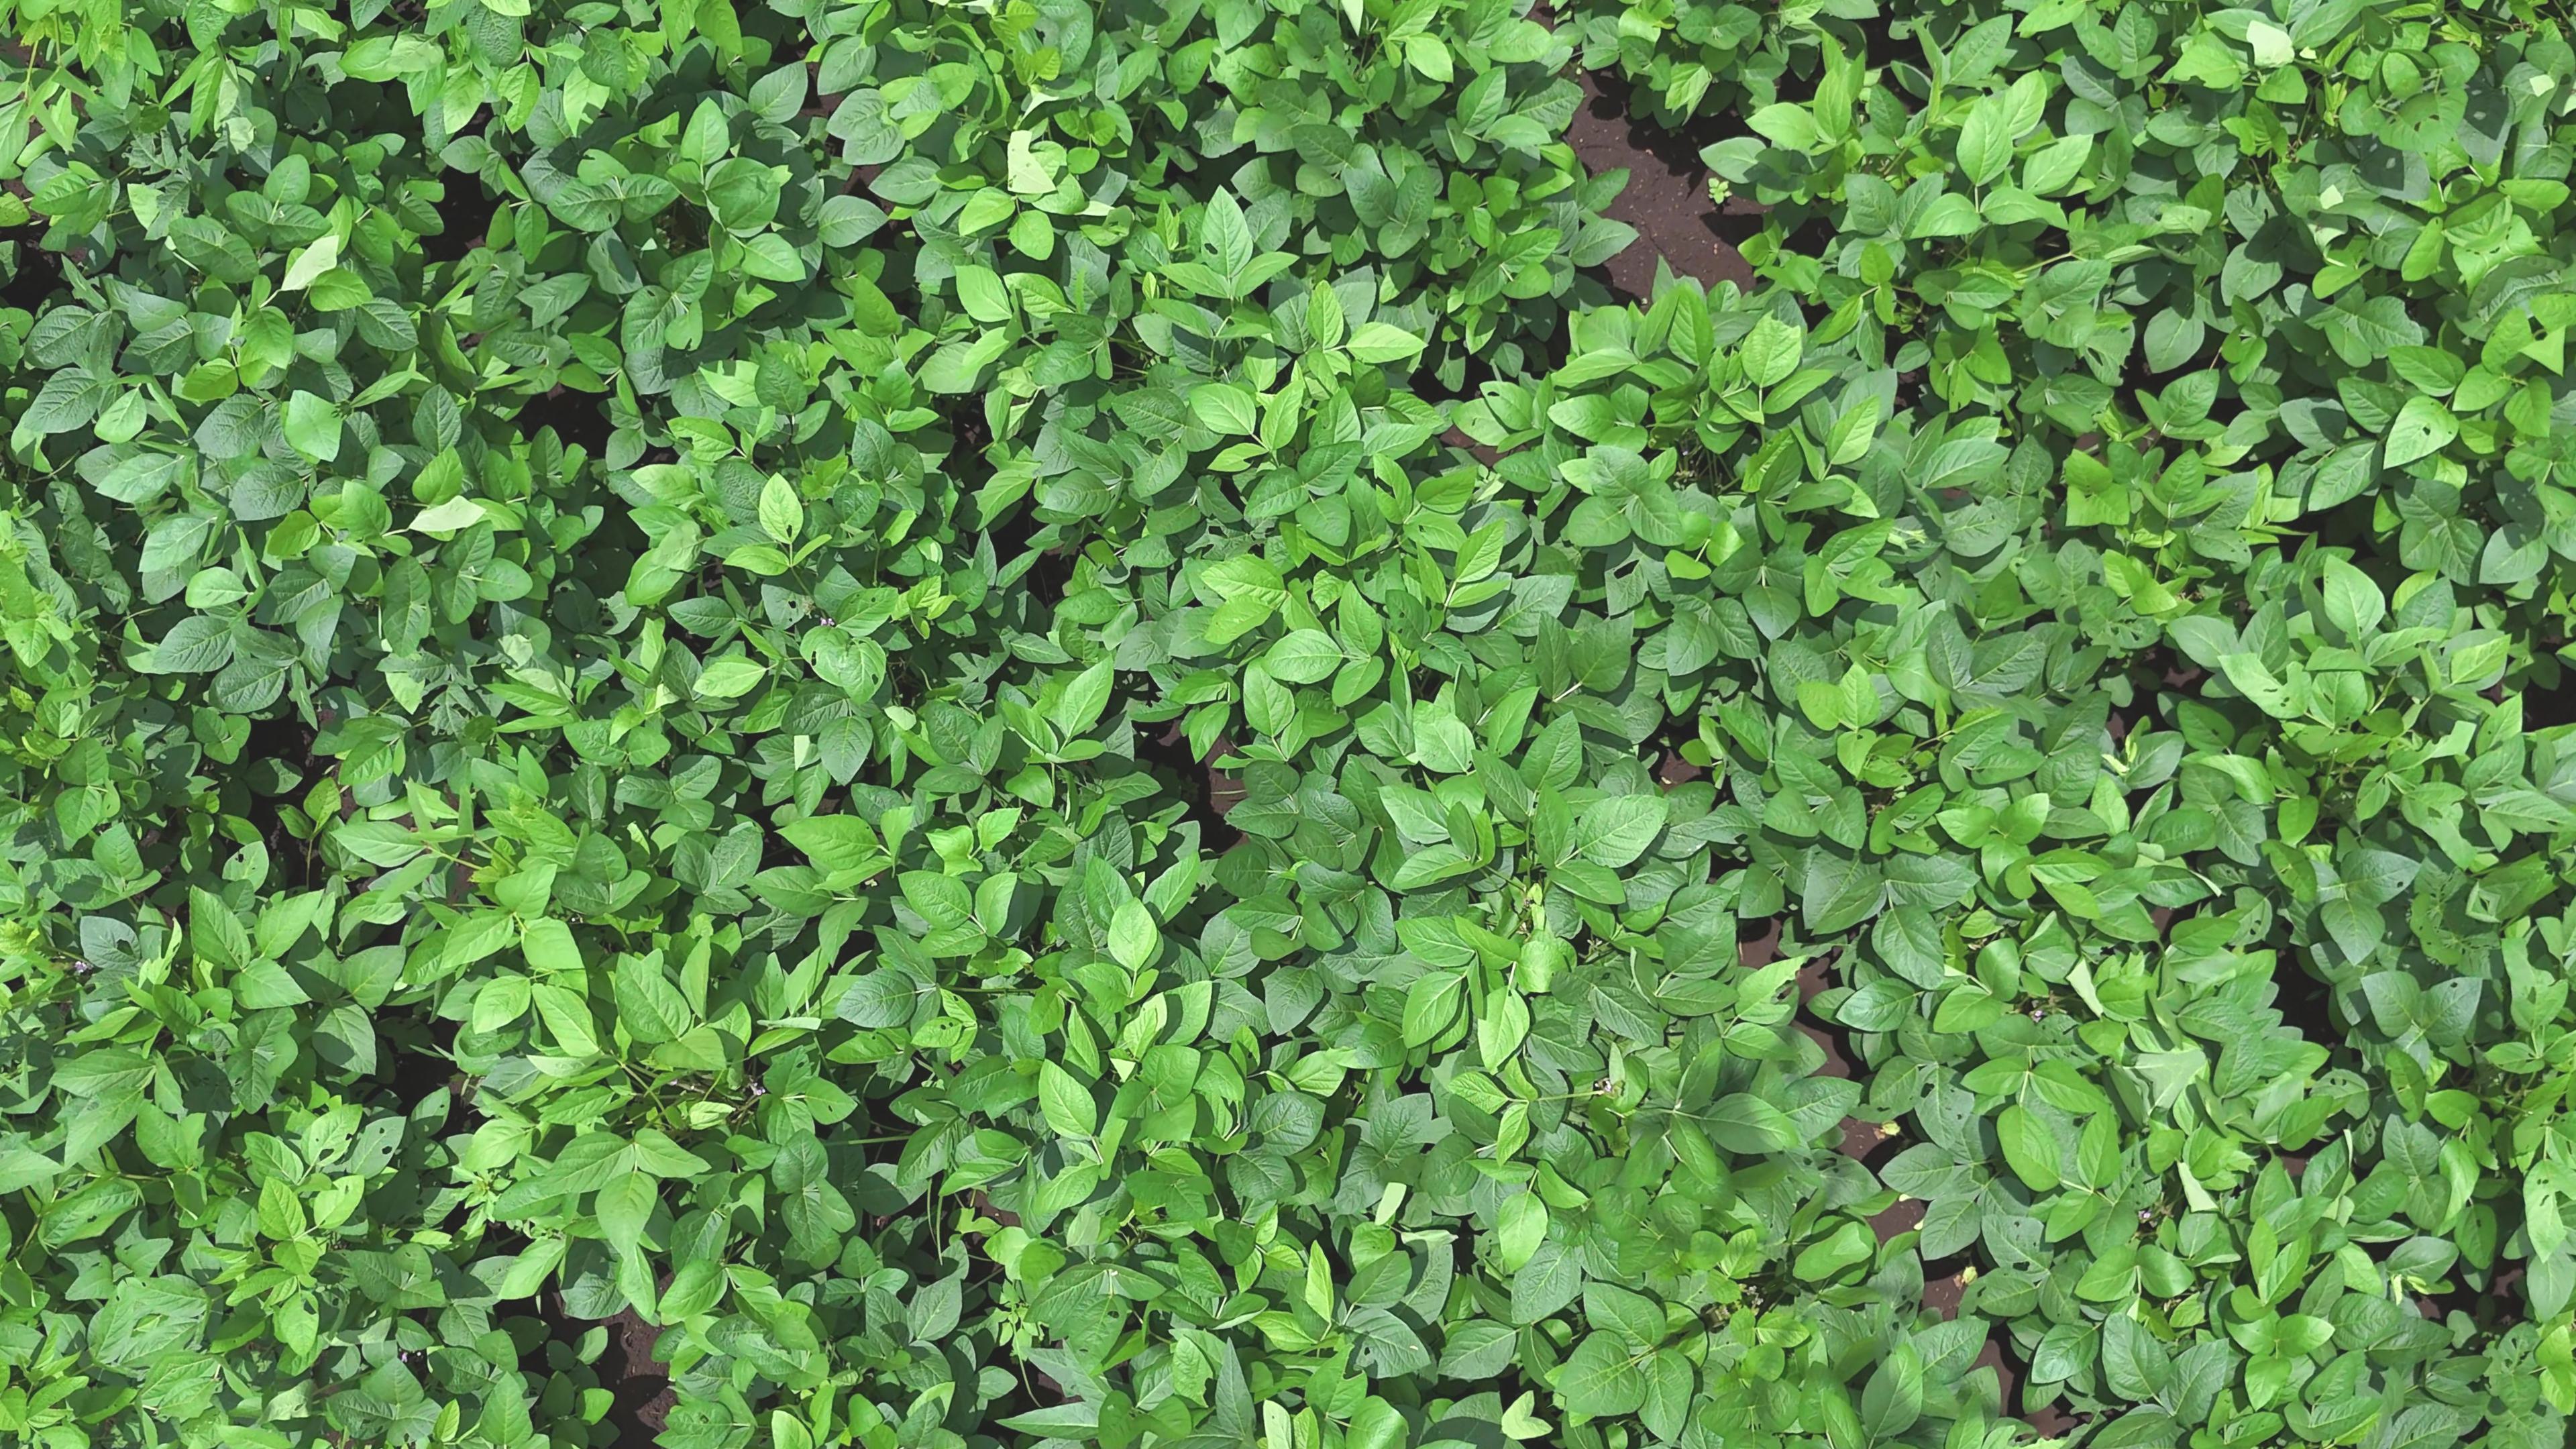
Label: Healthy